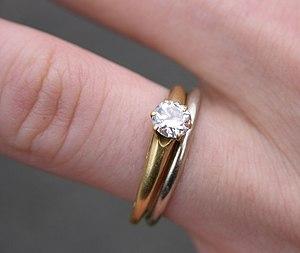
Une bague est un article de joaillerie qui se porte généralement au doigt. De fait, elle a une forme d'anneau, plus ou moins large, serti ou non de pierres et quelquefois gravé. Au même titre que les boucles d'oreilles, les bagues peuvent être constituées de toutes sortes de matériaux, incluant métal, plastique, bois, os et verre. Quand l'anneau comporte une partie sertie, on la désigne sous le terme chaton. La partie sertie est en général une pierre précieuse ou fine comme le diamant, rubis, saphir ou émeraude. Cependant, le choix des matériaux et de la forme donnée au bijou dépendent de la créativité du joaillier, on ne définit donc pas de règles strictes. La seule limite à la mode est le diamètre interne de la bague, qui doit permettre d'y passer un doigt. Une bague, par sa forme et le matériau dont elle est constituée peut avoir de nombreuses symboliques.
Une bague de fiançailles est un bijou indiquant que la personne qui la porte va se marier.